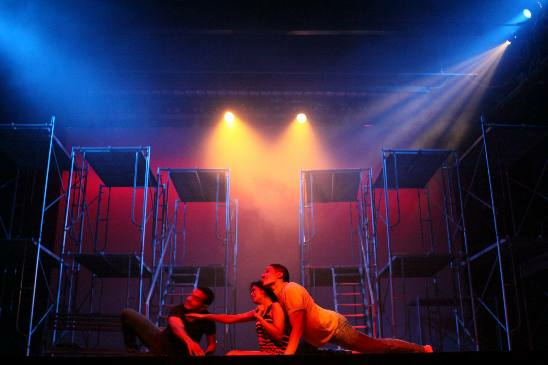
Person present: Yes